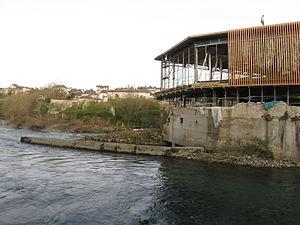
Médiathèque sur les berges du gave d'Oloron-Sainte-Marie (Pyrénées-Atlantiques) (Pyrénées).